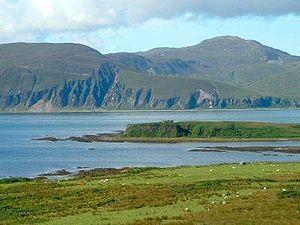
Château de Claig
Le château de Claig était une forteresse du Clan Donald ou MacDonald au sud de l'Écosse.